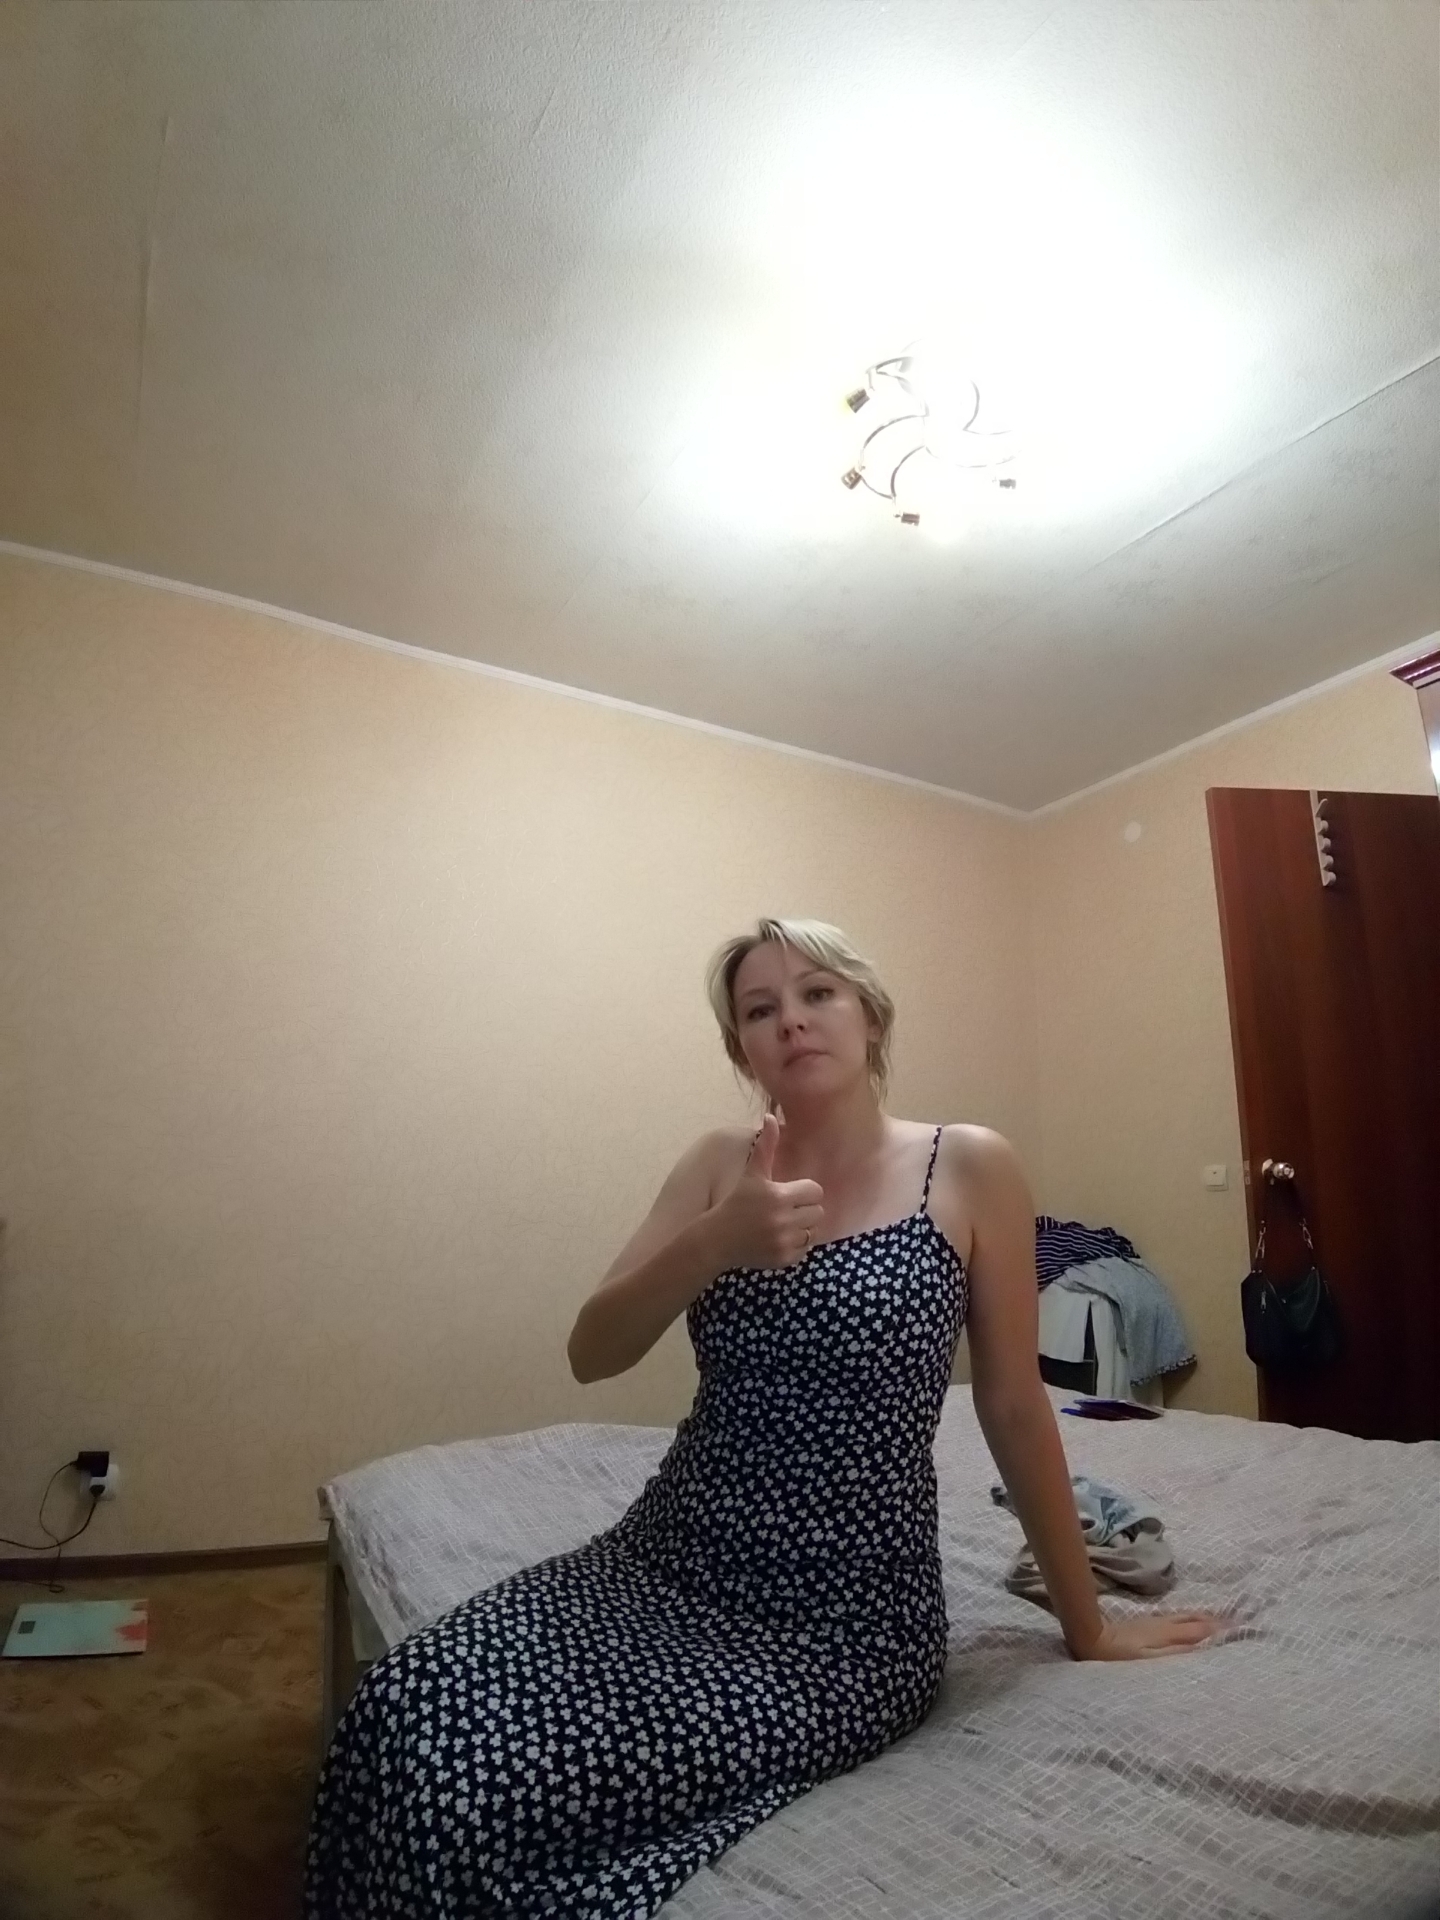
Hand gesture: like